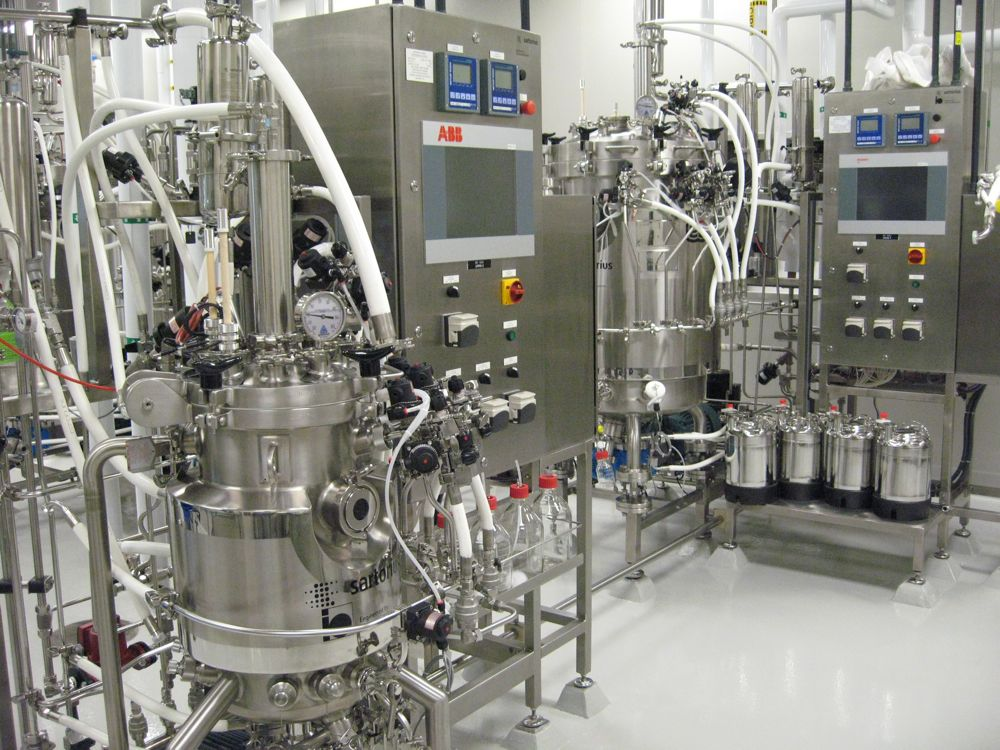
Photo of bioreactors at the BTEC facility. Photographed by Rick Lawless, BTEC.
Specialty: pharmaceutical manufacturing
Image credit: RickLawless (talk) (Uploads)